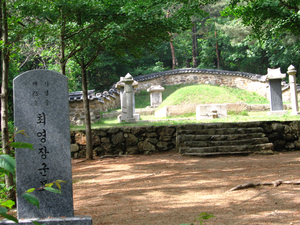
Choi Young est un général de Koryo. Son premier fait d'armes a été de chasser les pirates japonais qui ravageaient les côtes du Chungcheong. Il tire sa gloire de la répression de la rébellion de Jo Il-shin qui avait voulu renverser le roi Gongmin en 1352. Il a reconquis la province du Hamgyong qui avait passé les 100 années précédentes sous la juridiction de la Chine. Il remporte plusieurs victoires face à la Chine des Yuan ainsi que face à l'armée des Turbans rouges. Il perd la vie lorsque le général Yi Seong-gye mène un coup d'état pour fonder la dynastie Joseon et le condamne à mort en 1388.